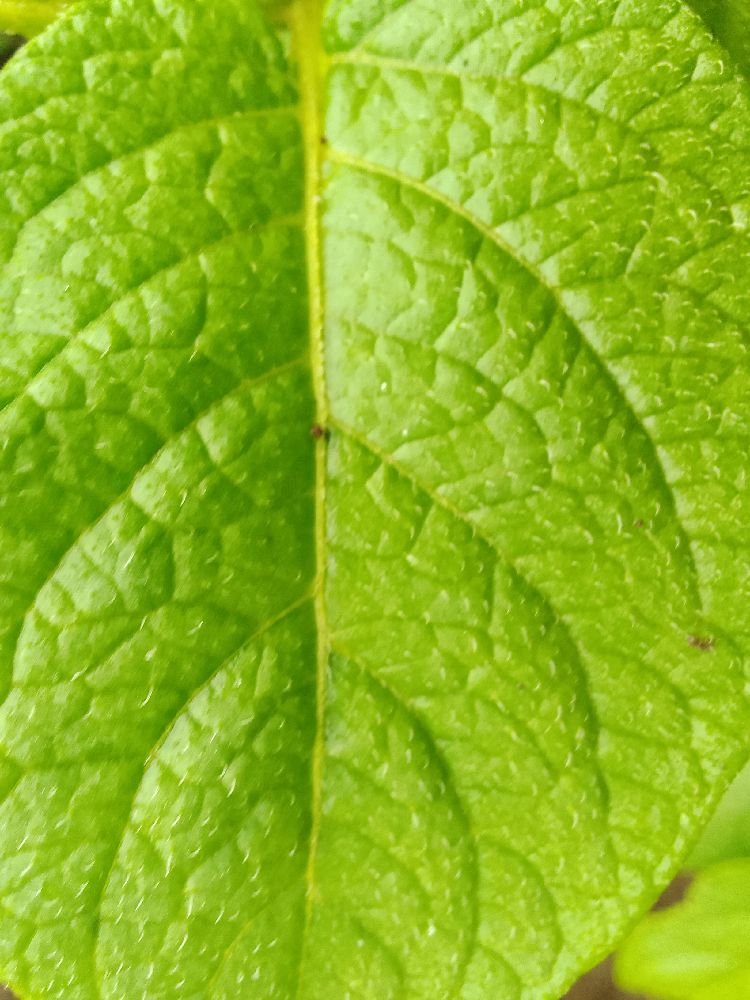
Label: Healthy